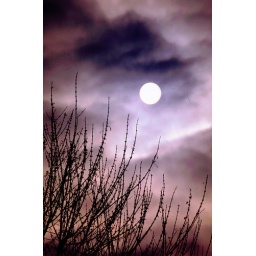
Moody light and empty tree branch with clouds and sun. Taken in Colorado.